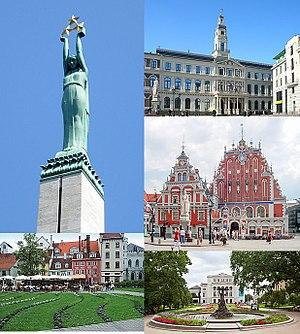
Riga est la capitale de la Lettonie. Construite sur la mer Baltique au fond du golfe de Riga, dans lequel se jette la Daugava, c'est un centre industriel, commercial, culturel et financier majeur de la région de Vidzeme.